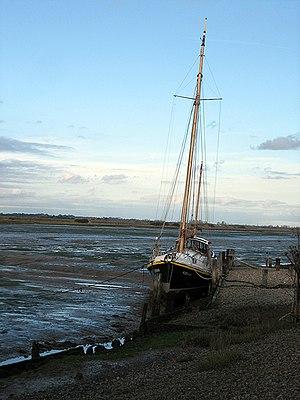
Arthur Michell Ransome, né le 18 janvier 1884 à Leeds et mort le 3 juin 1967, est un écrivain et journaliste anglais, surtout connu pour sa collection de livres pour enfants Hirondelles et Amazones. Ces livres content les aventures d'enfants qui passent leur vacances scolaires au Lake District et The Broads, pour y naviguer, camper et pêcher. Les livres furent si populaires qu'ils furent à la base d'une industrie touristique autour de Windermere et Coniston Water, les deux lacs que Ransome a utilisés comme base pour son lac fictif du Nord de l'Angleterre.